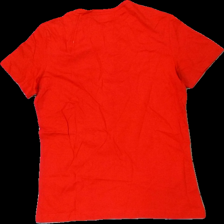
View: back
Type: T-shirt
Category: Ladies
Brand: Not in the list
Brand text on label: south west
Colors: Red
Material: 100% cotton
Cut: Regular
Size: M
Season: All
Damage location: top left
Damage 2 location: top right
Damage 3 location: bottom left
Price range: 50-100
Recommended usage: Reuse
Description: röd t-shirt